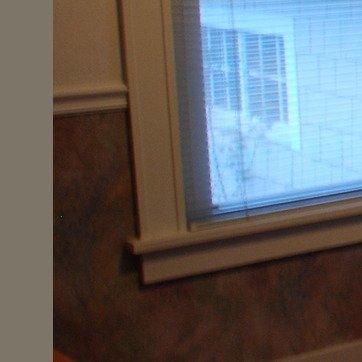
Material: painted